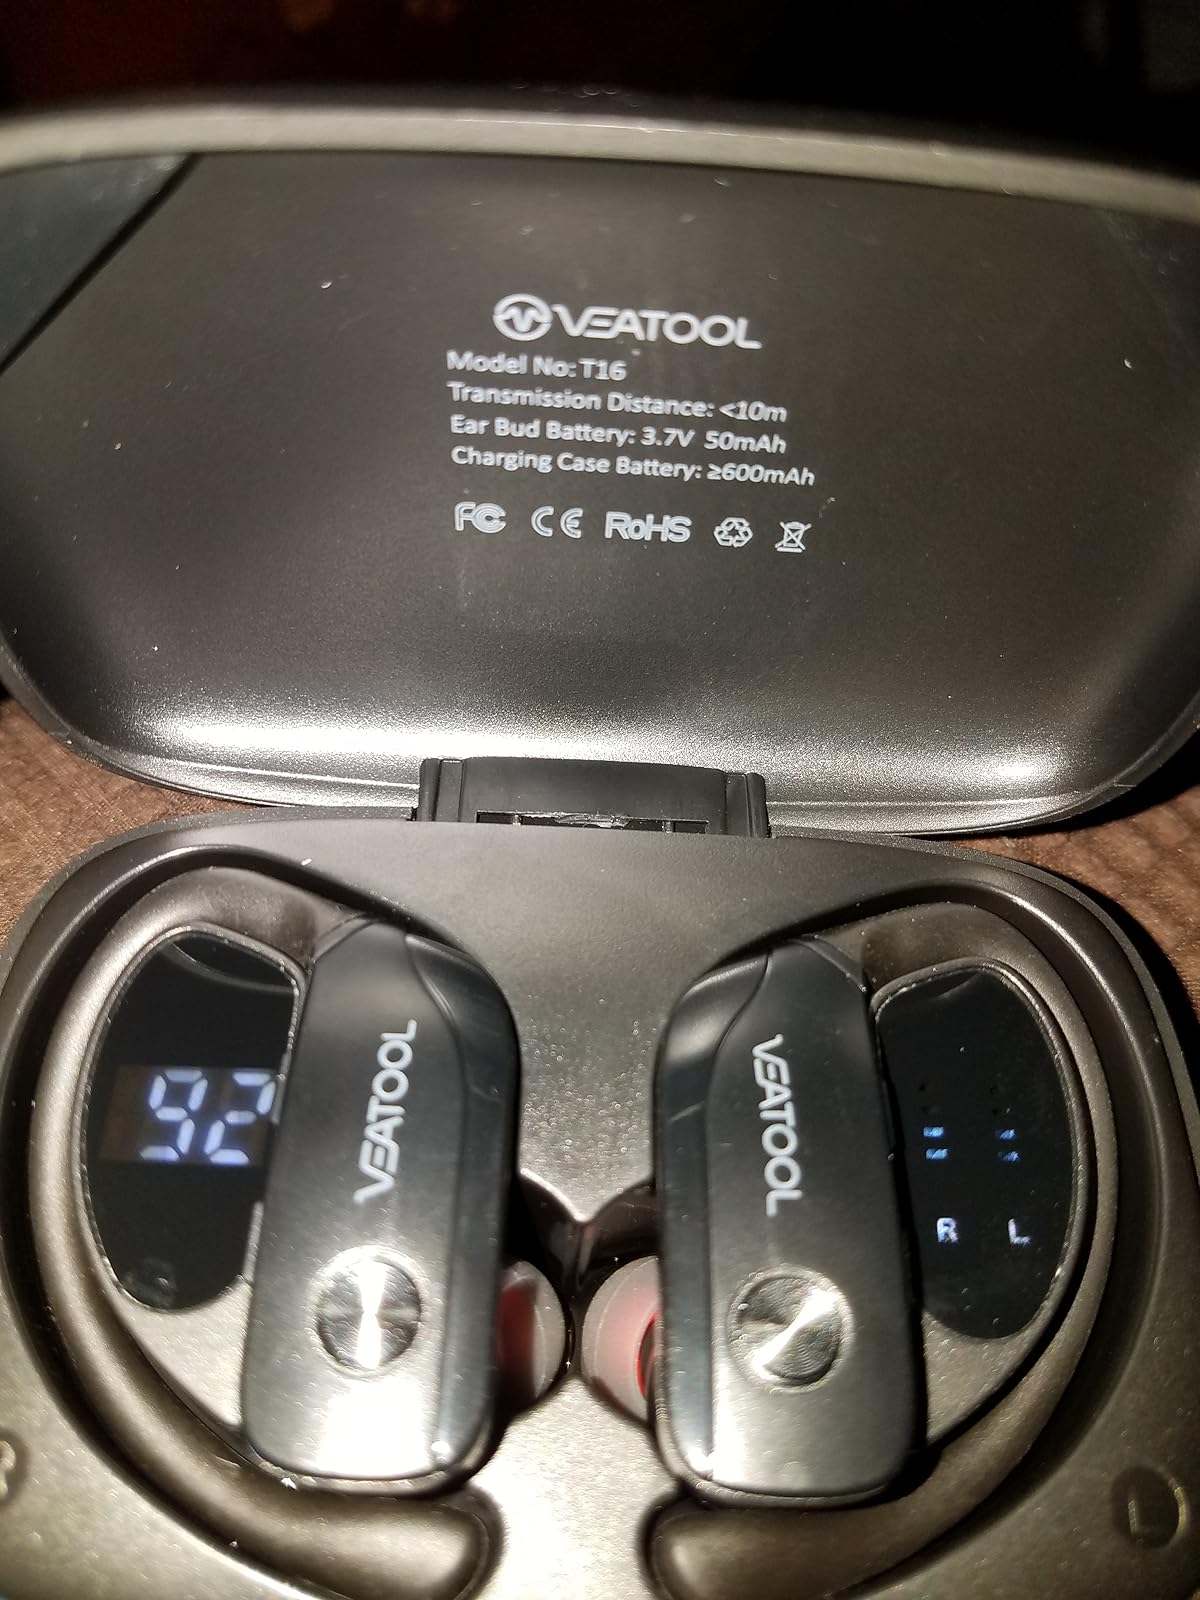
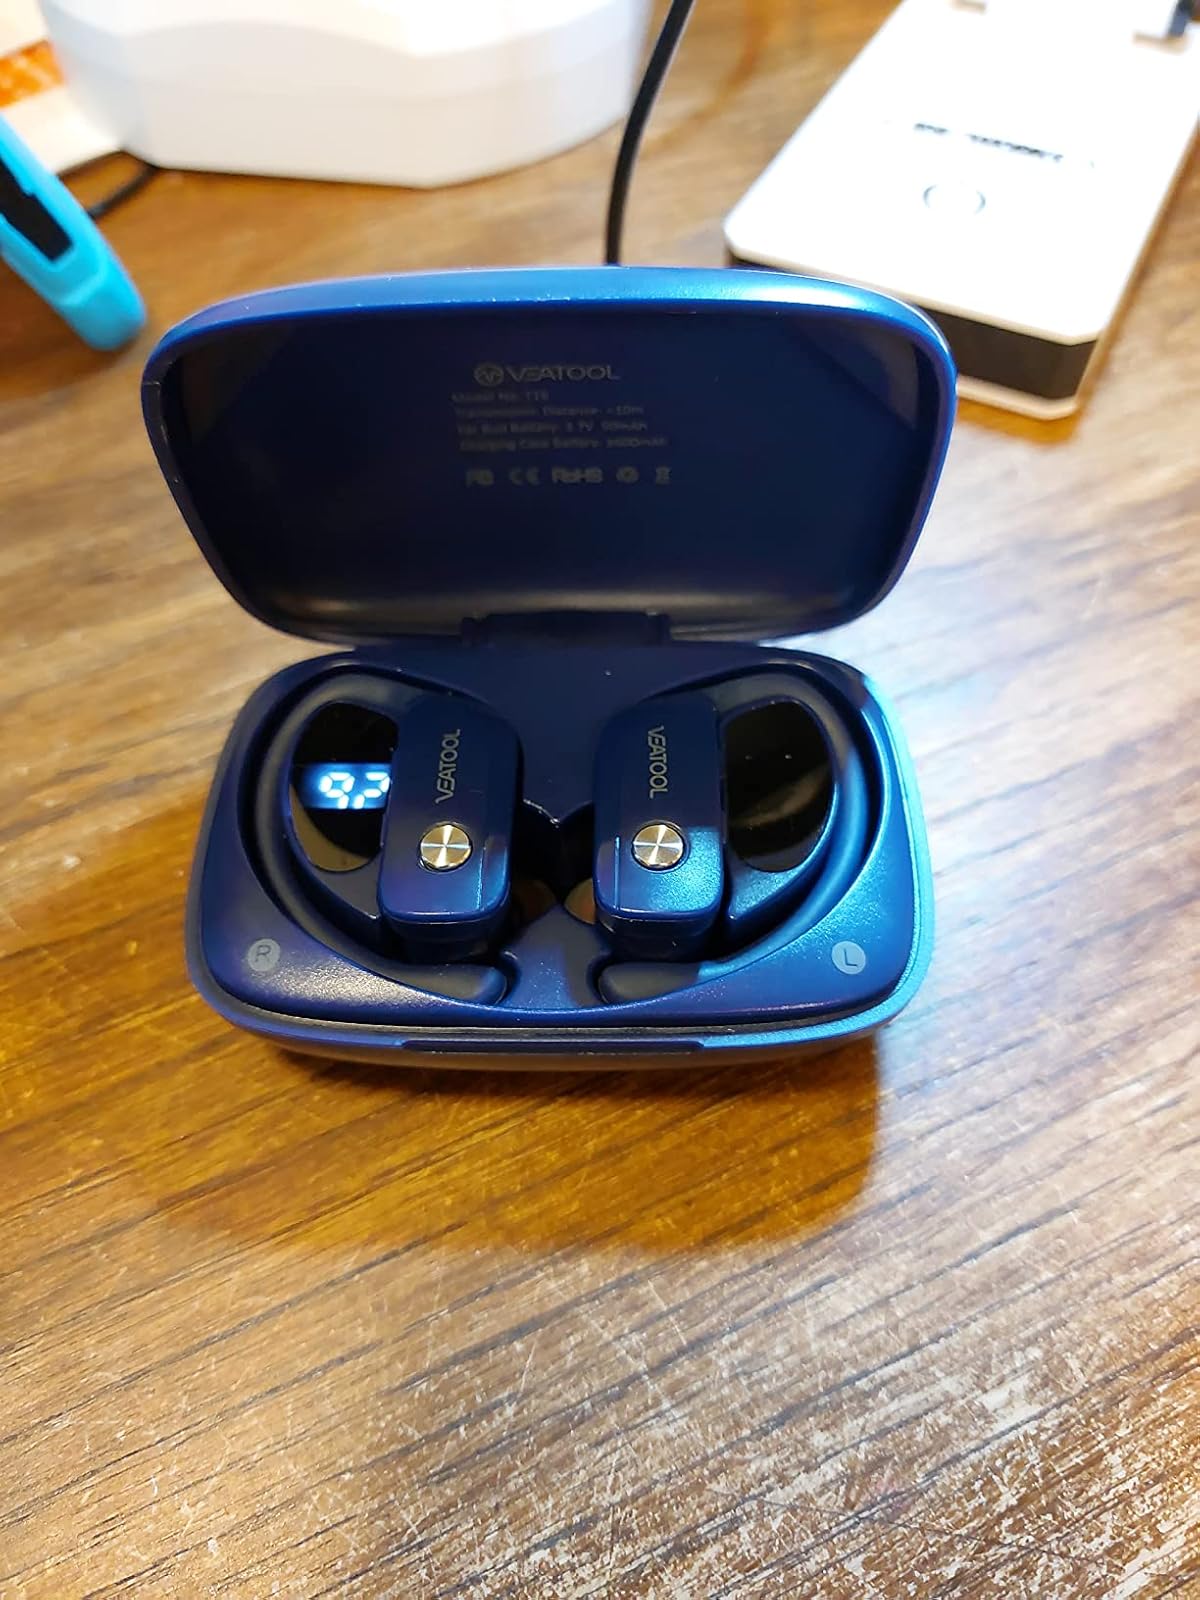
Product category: earbuds
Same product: no